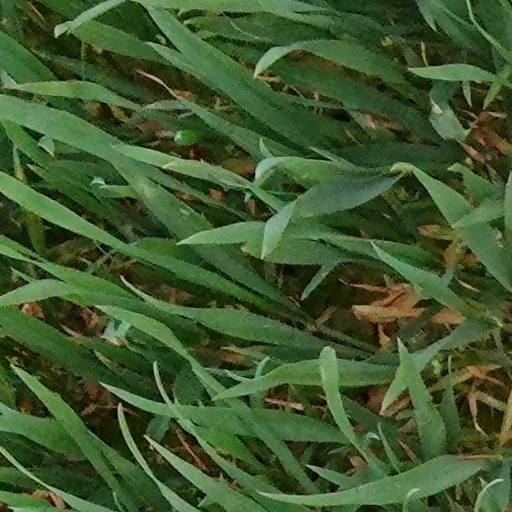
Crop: wheat